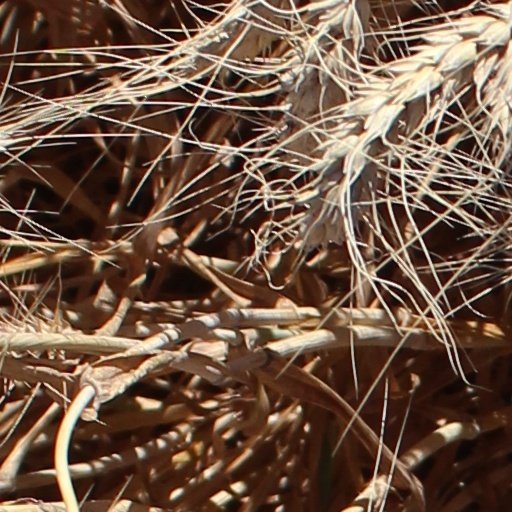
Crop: wheat